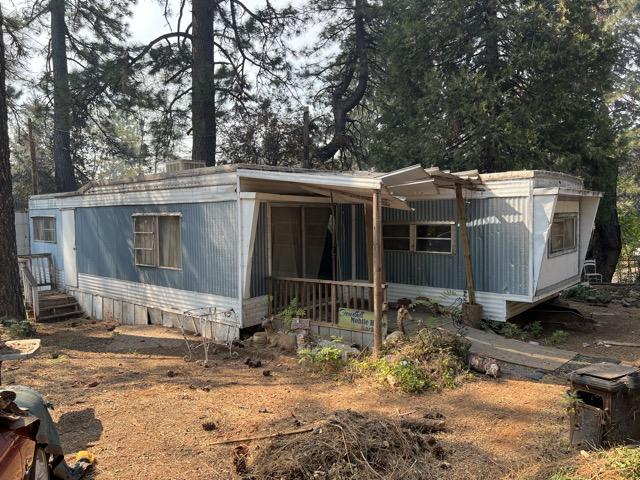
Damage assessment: no_damage